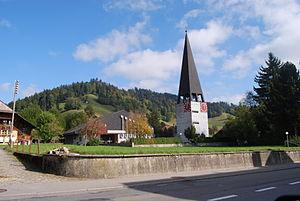
Zäziwil est une commune suisse du canton de Berne, située dans l'arrondissement administratif de Berne-Mittelland.